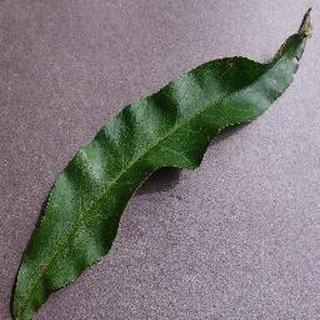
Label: peach_bacterial_spot